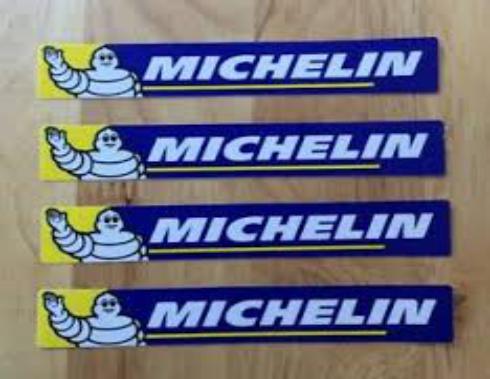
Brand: michelin
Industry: Others